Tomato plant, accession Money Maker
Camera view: bottom (45 deg); turntable rotation: 90 degrees
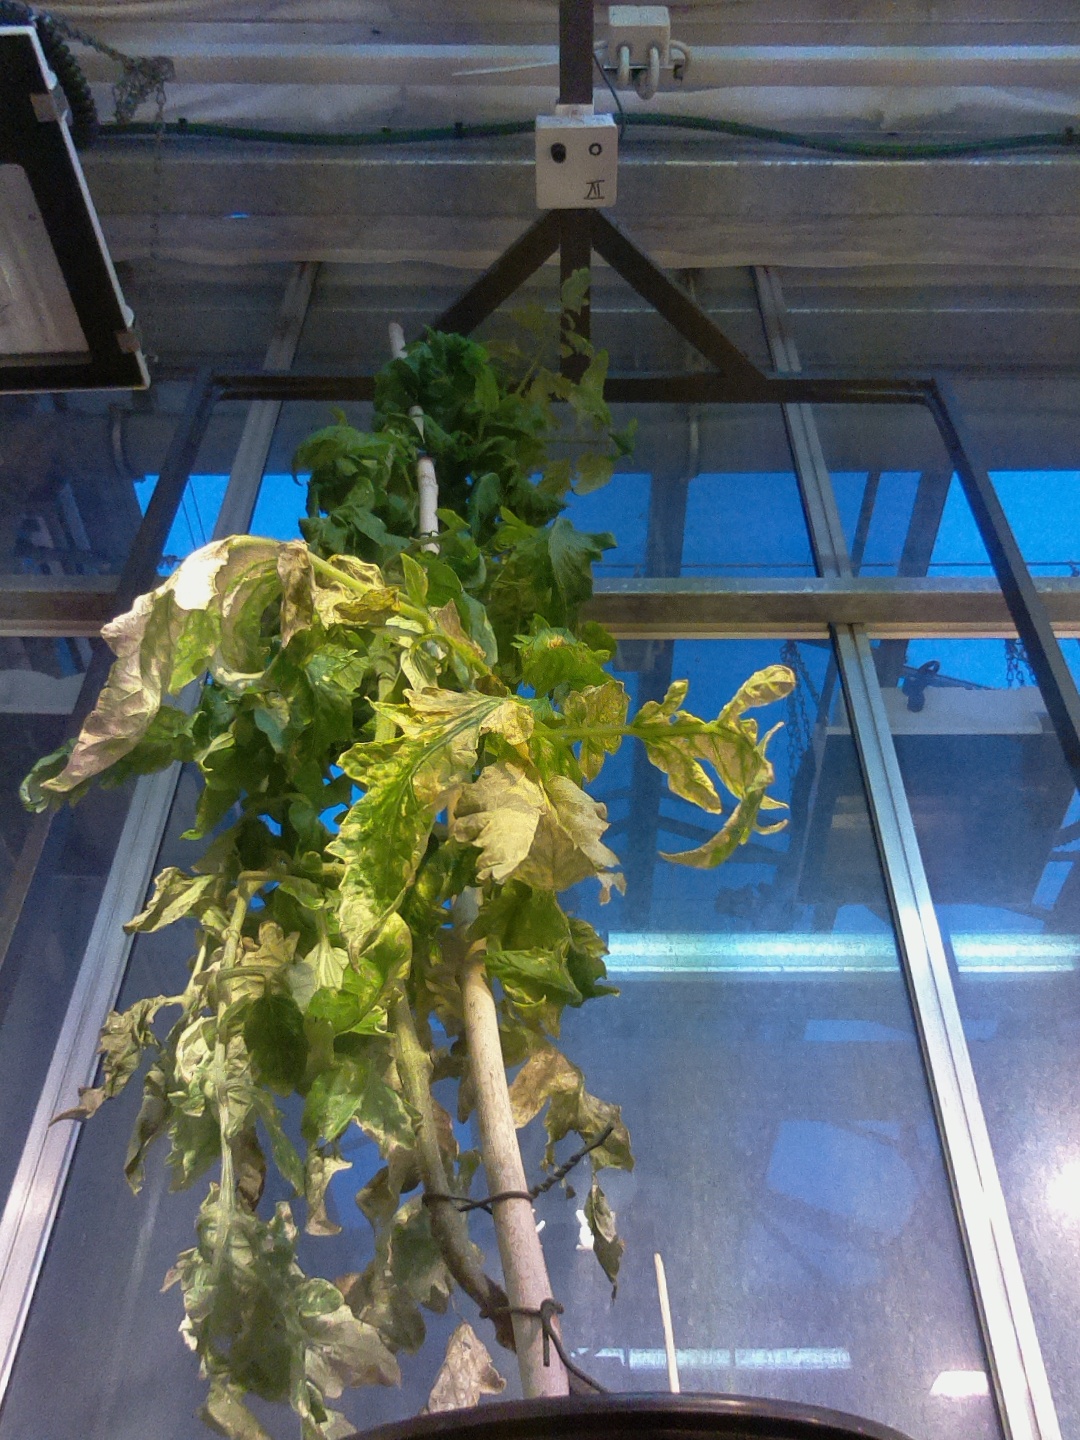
BBCH growth stage 79: 90% -100% of final fruit size